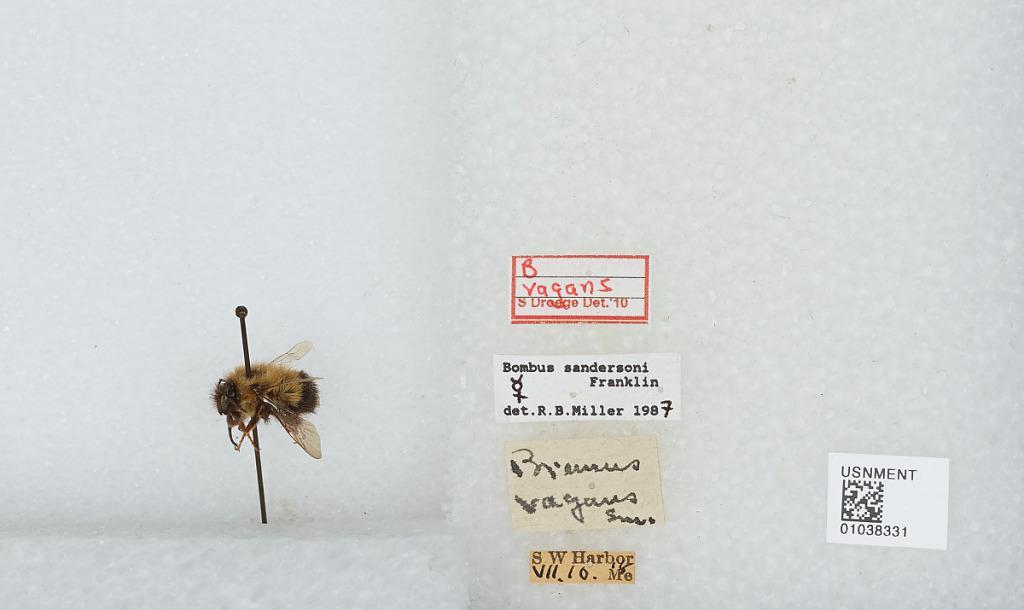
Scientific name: Bombus (Pyrobombus) vagans vagans Smith
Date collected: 1918-7-10
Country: United States
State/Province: Maine
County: Hancock
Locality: Southwest Harbor
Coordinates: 44.2729, -68.3217